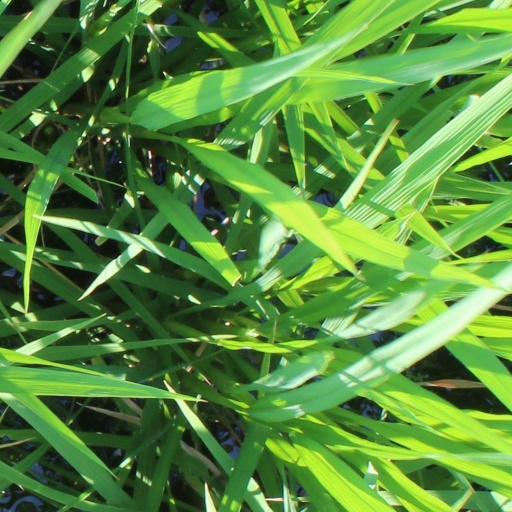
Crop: rice